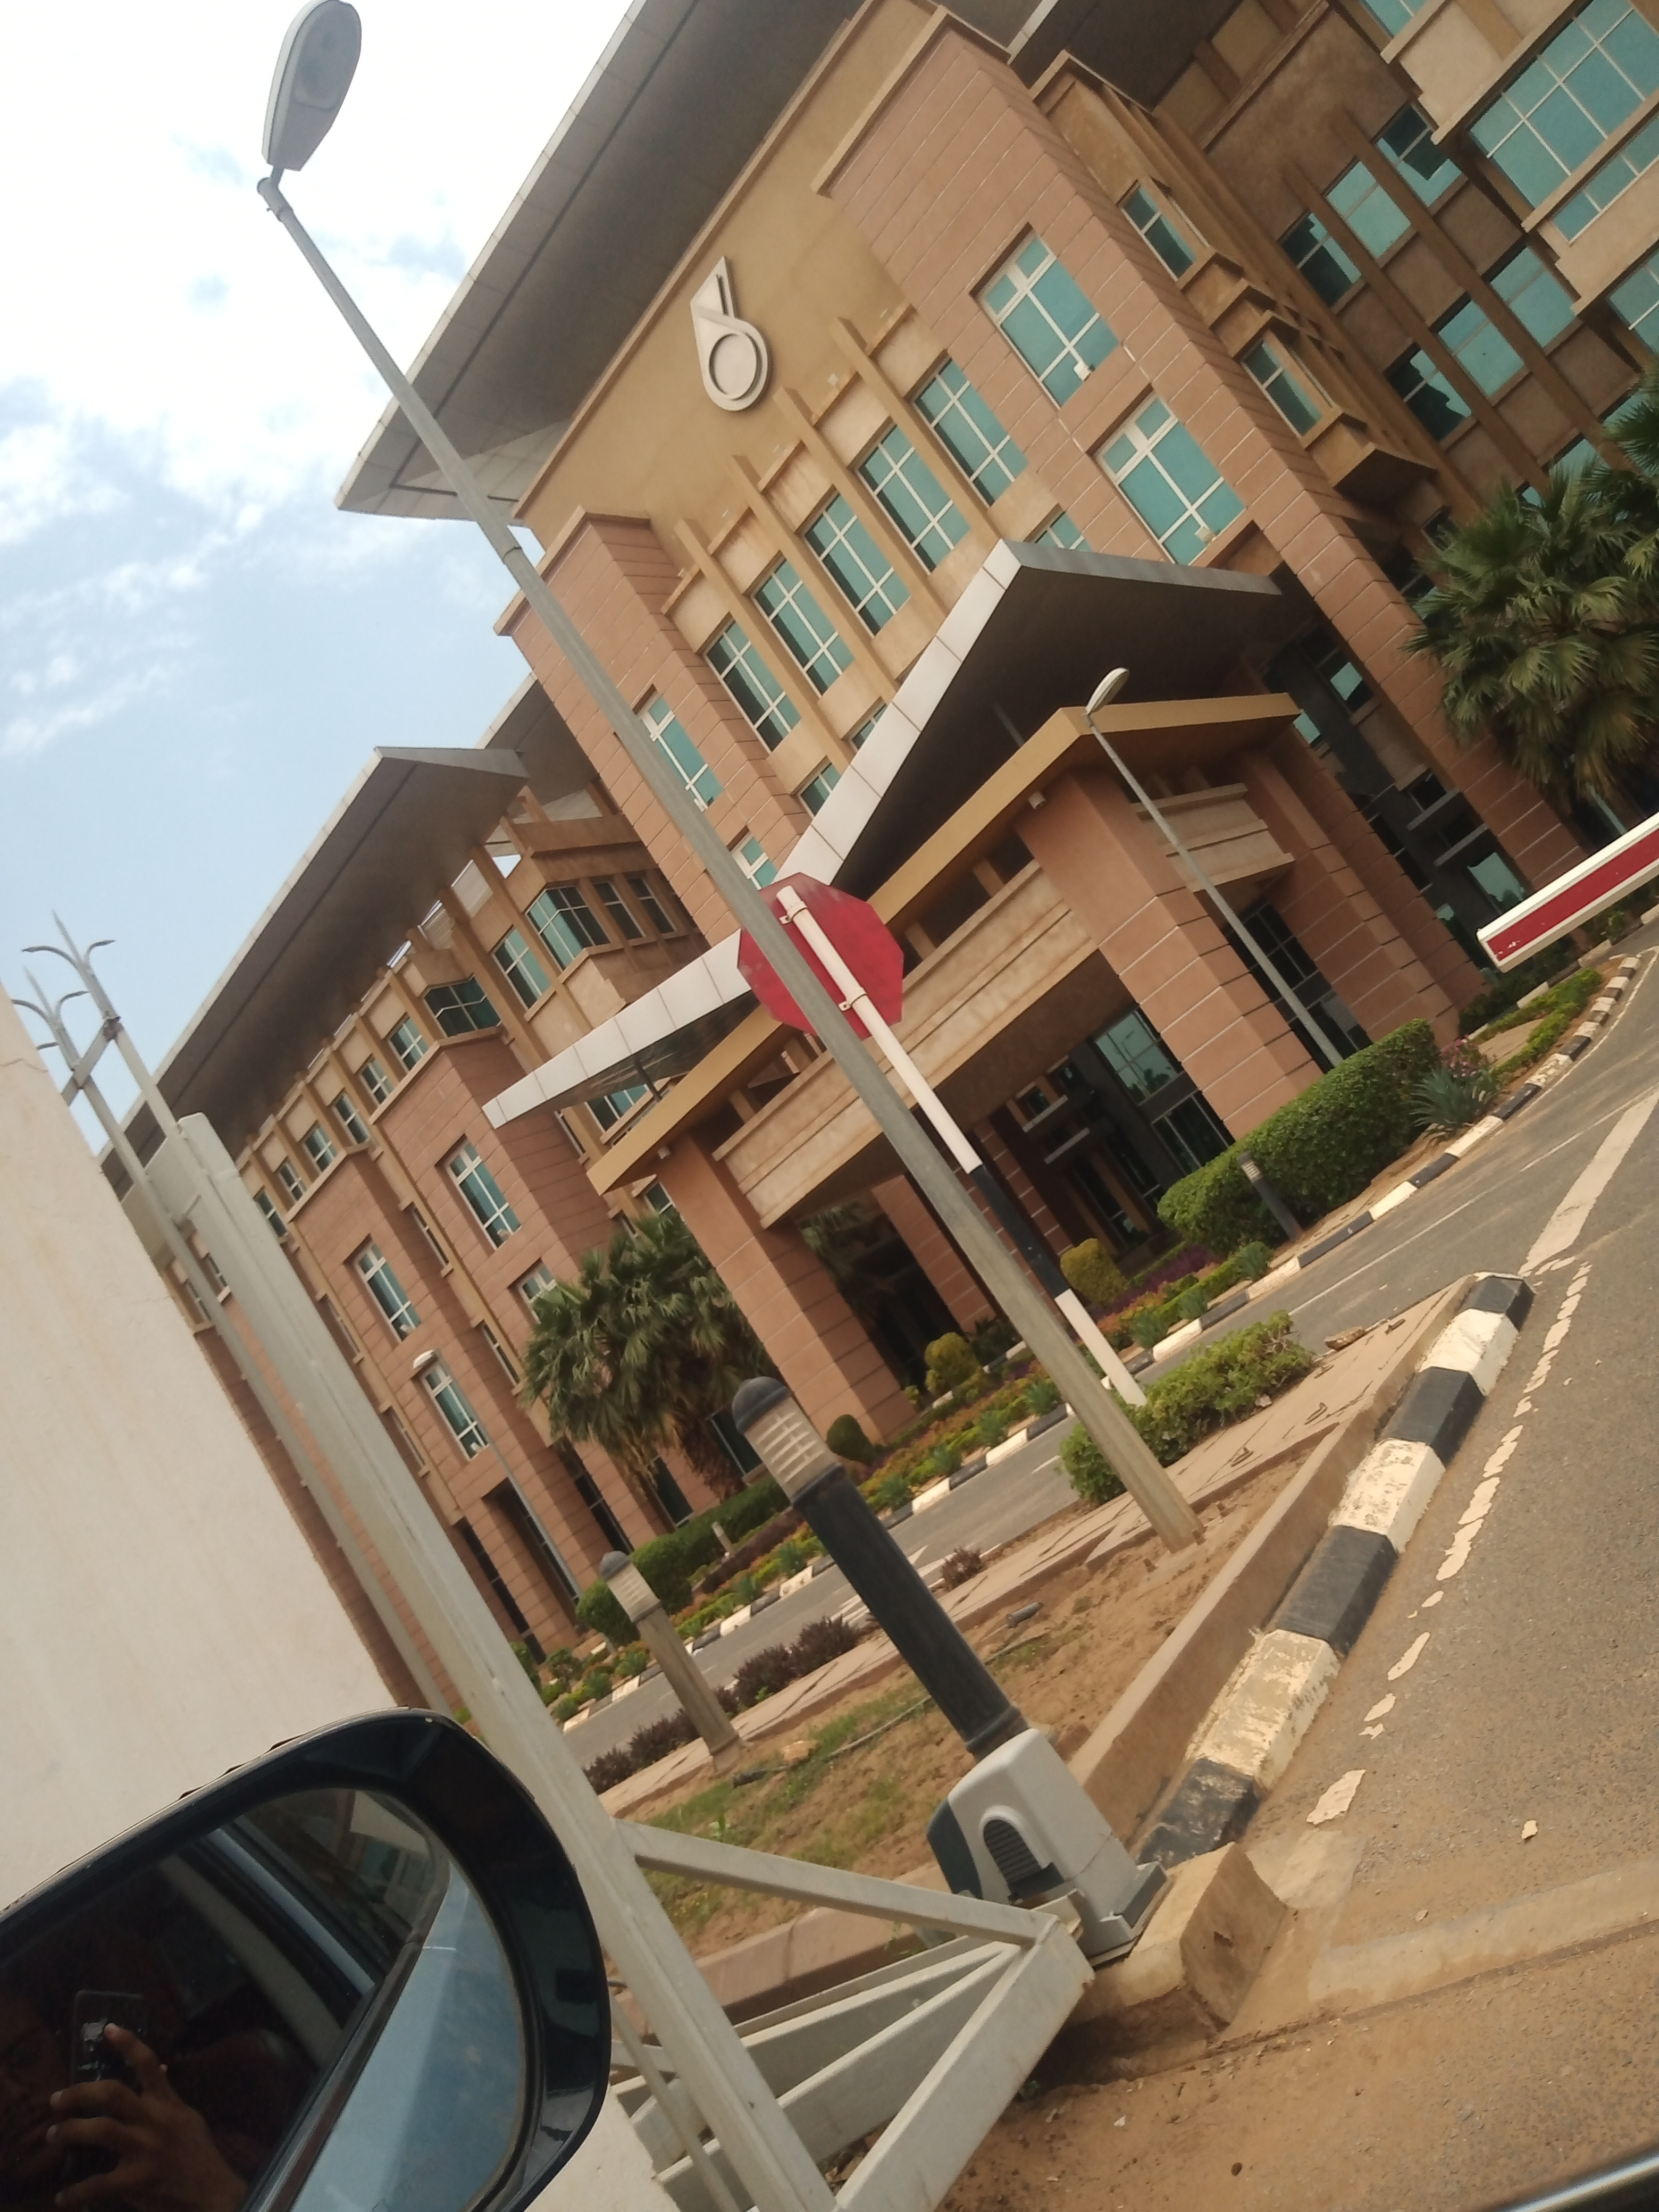
الوصف بالفصحى: لقطة معمارية لمبنى إداري حديث يبرز التطور العمراني في المنطقة
الوصف بالعامية السودانية: عمارة تصميمها جميل
التصنيف: Public Spaces & Infrastructure